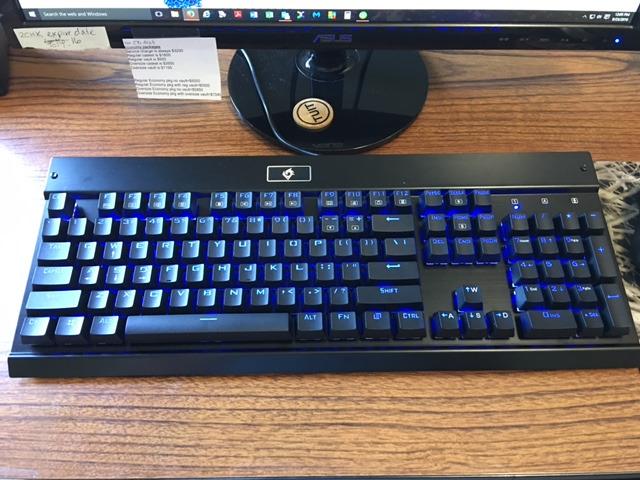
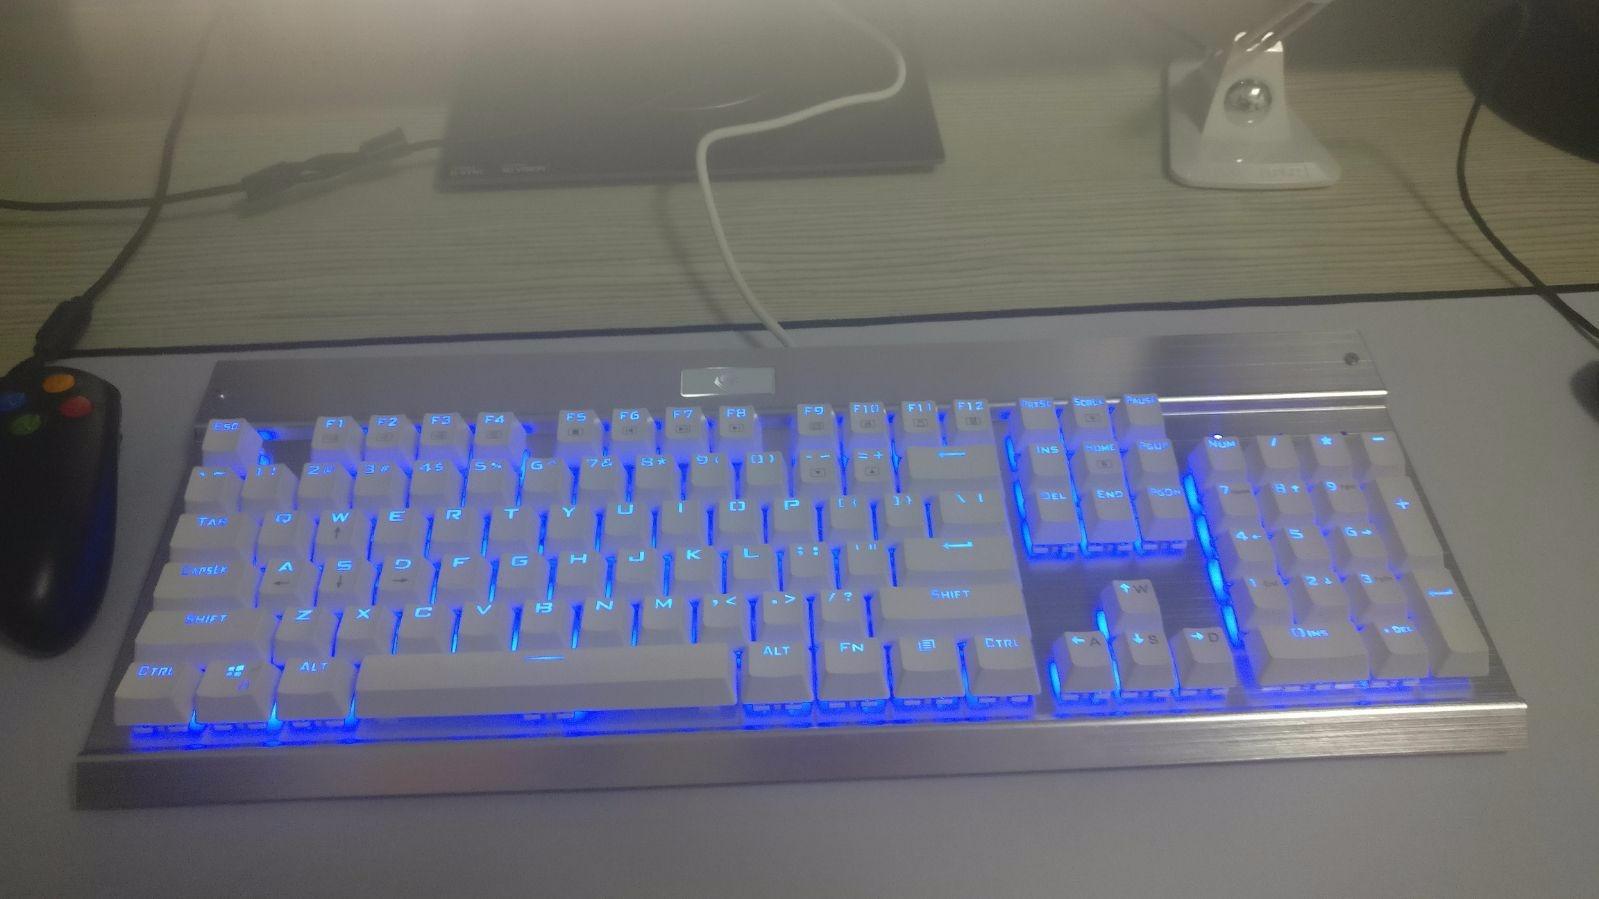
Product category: keyboard
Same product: no